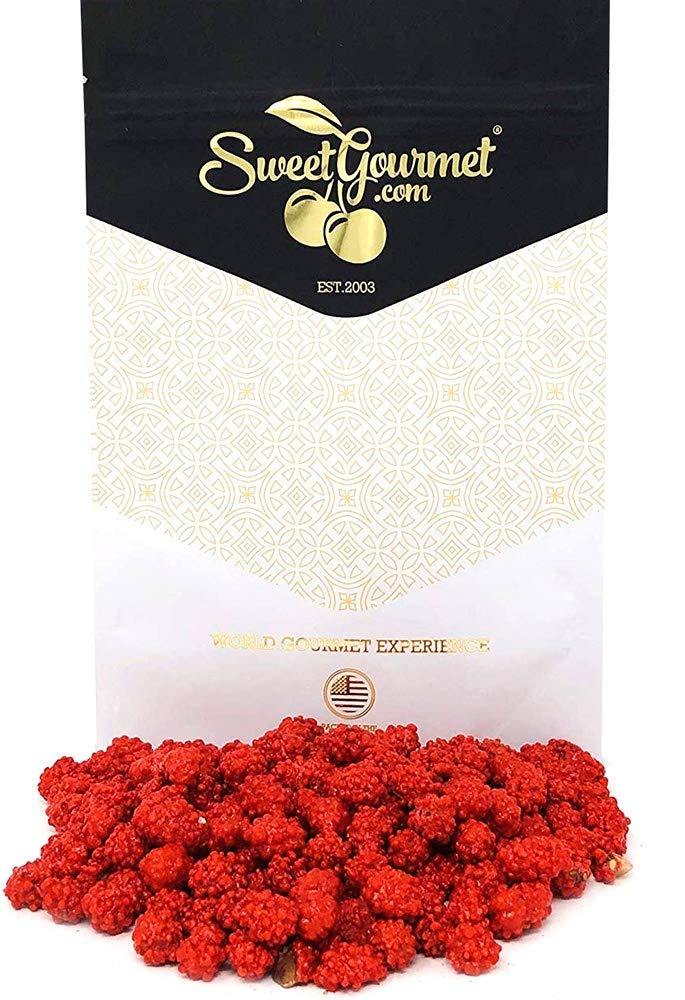
Item Name: SweetGourmet French Burnt Peanuts | Red Candy Spanish Peanuts | 1 Pound
Bullet Point 1: These roasted peanuts have been covered in a crunchy red candy coating for a unique sweet and salty treat that is perfect any time of day!
Bullet Point 2: Country of Origin: United States. Distributed and Repackaged by SweetGourmet PA 19440
Bullet Point 3: Net Wt.: 1Lb (16oz). Packed in resealable Zip-Lock Stand Up Pouches.
Bullet Point 4: Delicious, fresh Spanish peanuts, covered in a crunchy candy shell.
Product Description: These roasted peanuts have been covered in a crunchy red candy coating for a unique sweet and salty treat that is perfect any time of day!
Value: 16.0
Unit: Ounce

Price: 14.89